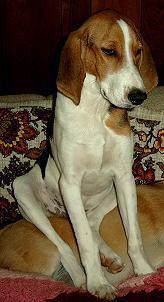
Walker_hound